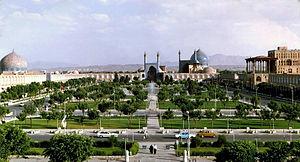
Place de l'imâm Khomeiny (ou place Naghsh-e Jahan), a gauche, la Mosquée du Sheikh Lutfallah (Masjid-i Sadr), au fond la Mosquée du Shah, a droite, le Palais d'Ali Qapu (la Haute Porte).
La place Naghch-e Djahan, aussi appelée Meidan-e Chah et, depuis la révolution islamique, Meidan-e Emam, est une place dans le centre historique de la ville d'Ispahan, en Iran, et une des plus grandes places du monde.